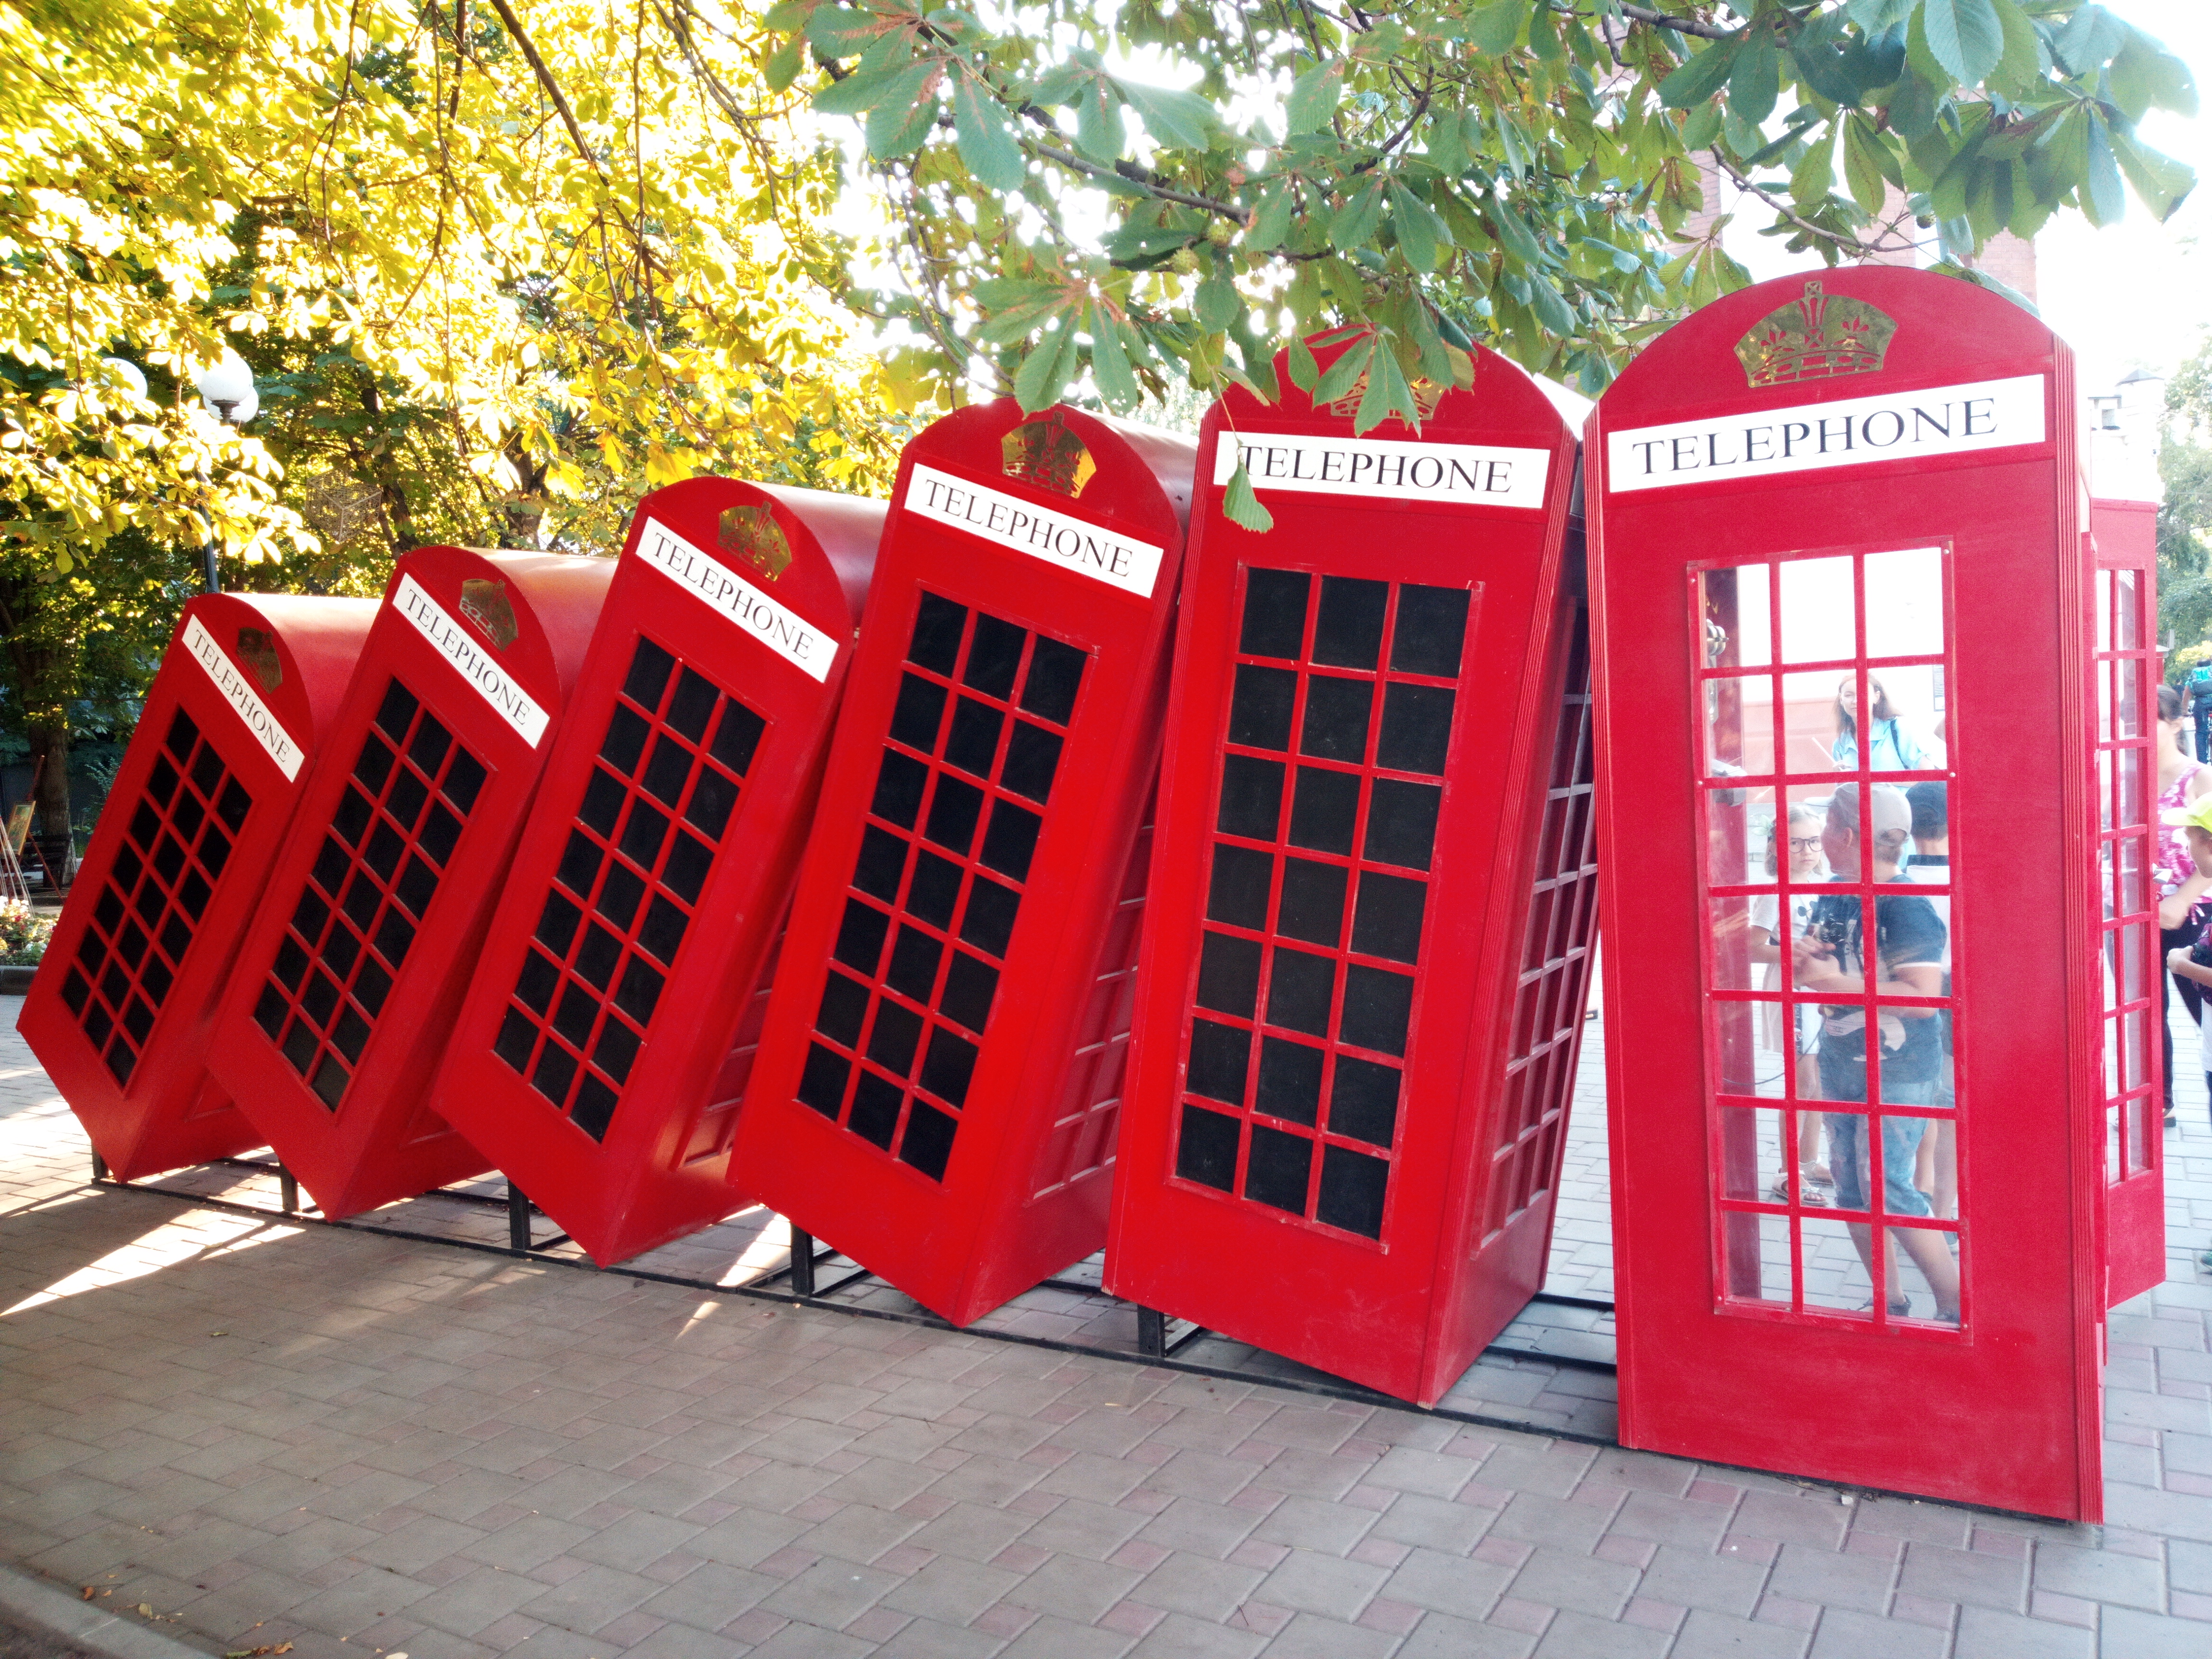
natural, telephone booth, red, public space, telephony, payphone, outdoor structure